Maycock Plantation

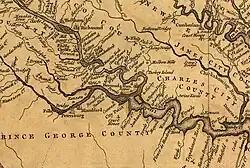
Powell's Creek shown on the Fry-Jefferson map (1752) between Jordan's Point and the Maycox (Maycock) Plantation

Maycock Plantation, also known as Maycock's Plantation and Maycox Plantation, among the first plantations on the south side of the James River in Prince George County, Virginia, was settled by Samuel Maycock about 1618 or 1619, during the early Colonial period of Virginia. The former plantation is now part of the James River National Wildlife Refuge, and is located off Flowerdew Hundred Road and James River Drive, Prince George, Virginia.